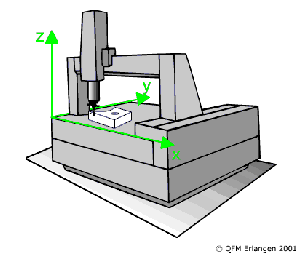
Les machines à mesurer tridimensionnelle sont des machines utilisées en métrologie dimensionnelle. Elles permettent d'obtenir les coordonnées des points mesurés sur une pièce mécanique ; on parle parfois de métrologie par coordonnées.